Exhibition Place

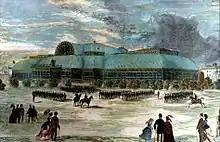
The Palace of Industry, designed after the Crystal Palace in London, was erected for the 1858 fair.

The Provincial Agricultural Association and the Board of Agriculture for Canada West inaugurated the Provincial Agricultural Fair of Canada West in 1846, to be held annually in different localities. For the 1858 fair, to be held in Toronto, a permanent "Palace of Industry" exhibition building, based on London's Crystal Palace, was built at King and Shaw Streets in what is now Liberty Village. The site held four more fairs until the 1870s when the City of Toronto government decided the exhibition had outgrown the site. The City signed a lease with the Government of Canada for a section of the western end of the reserve in April 1878. The Palace of Industry was moved to a site on the reserve near today's Horticulture Building, reconstructed and expanded. The City sold the King and Shaw site to the Massey Manufacturing Company.